Henry Arthur Herbert (1815–1866)

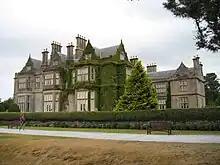
Muckross House

Colonel Henry Arthur Herbert PC (1815 – 26 February 1866), was an Anglo-Irish politician in the Parliament of the United Kingdom.